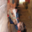
Label: horse